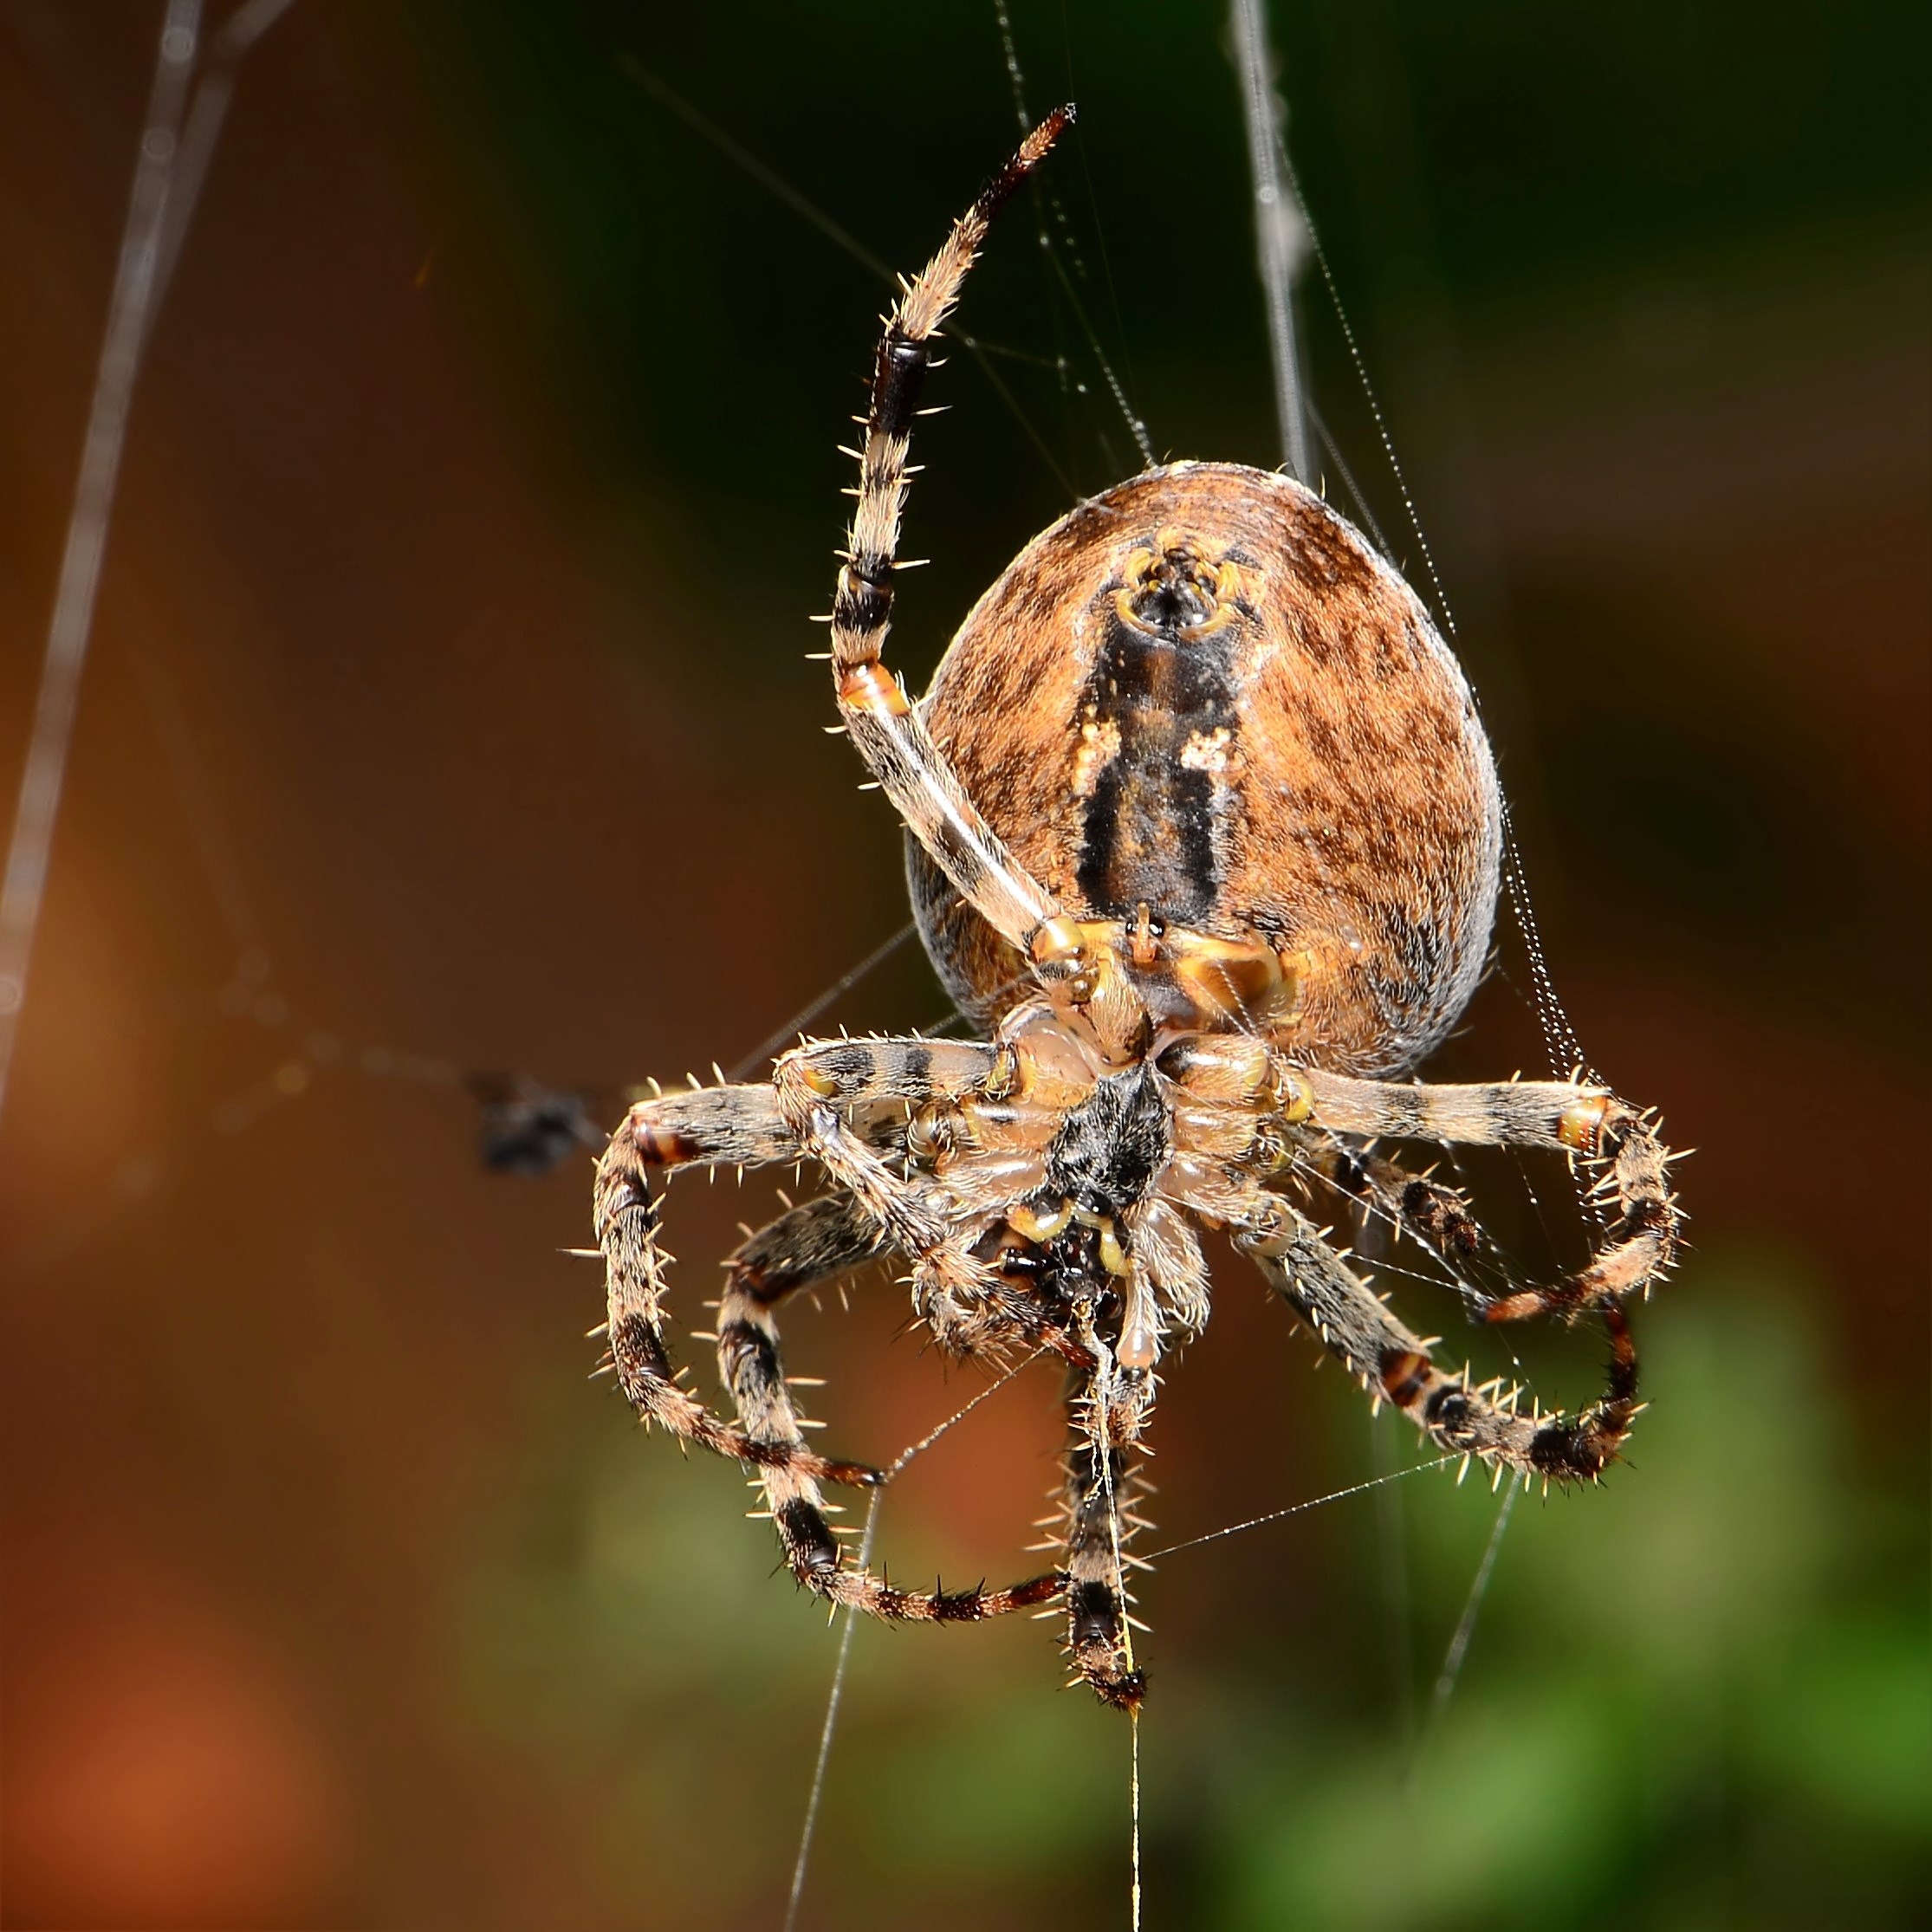
nature, photography, fauna, invertebrate, spider web, close up, spider, arachnid, argiope, macro photography, arthropod, weaving, european garden spider, araneus, orb weaver spider, yellow garden spider